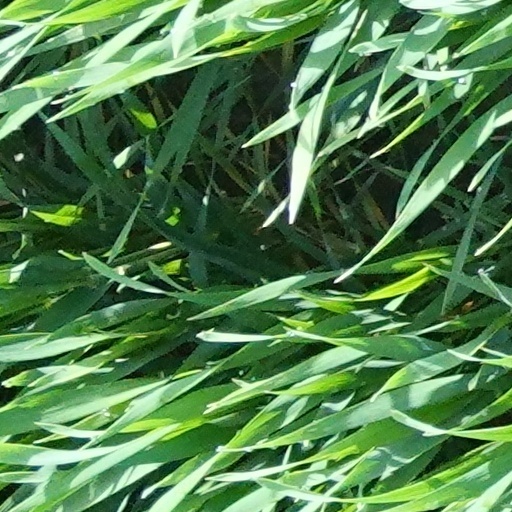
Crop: wheat